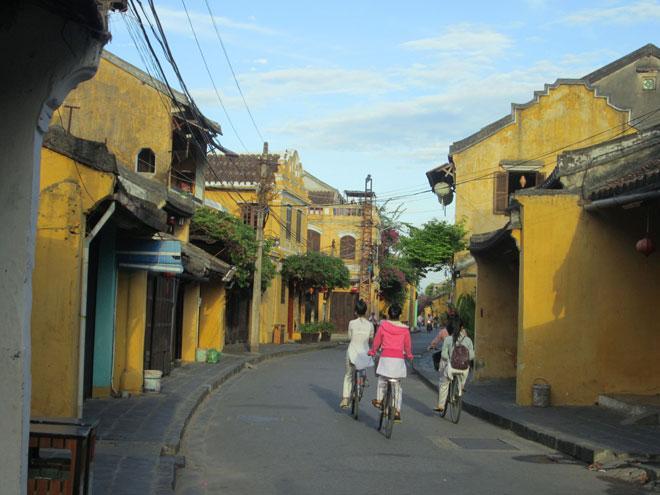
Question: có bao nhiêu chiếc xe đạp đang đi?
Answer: có ba chiếc xe đạp